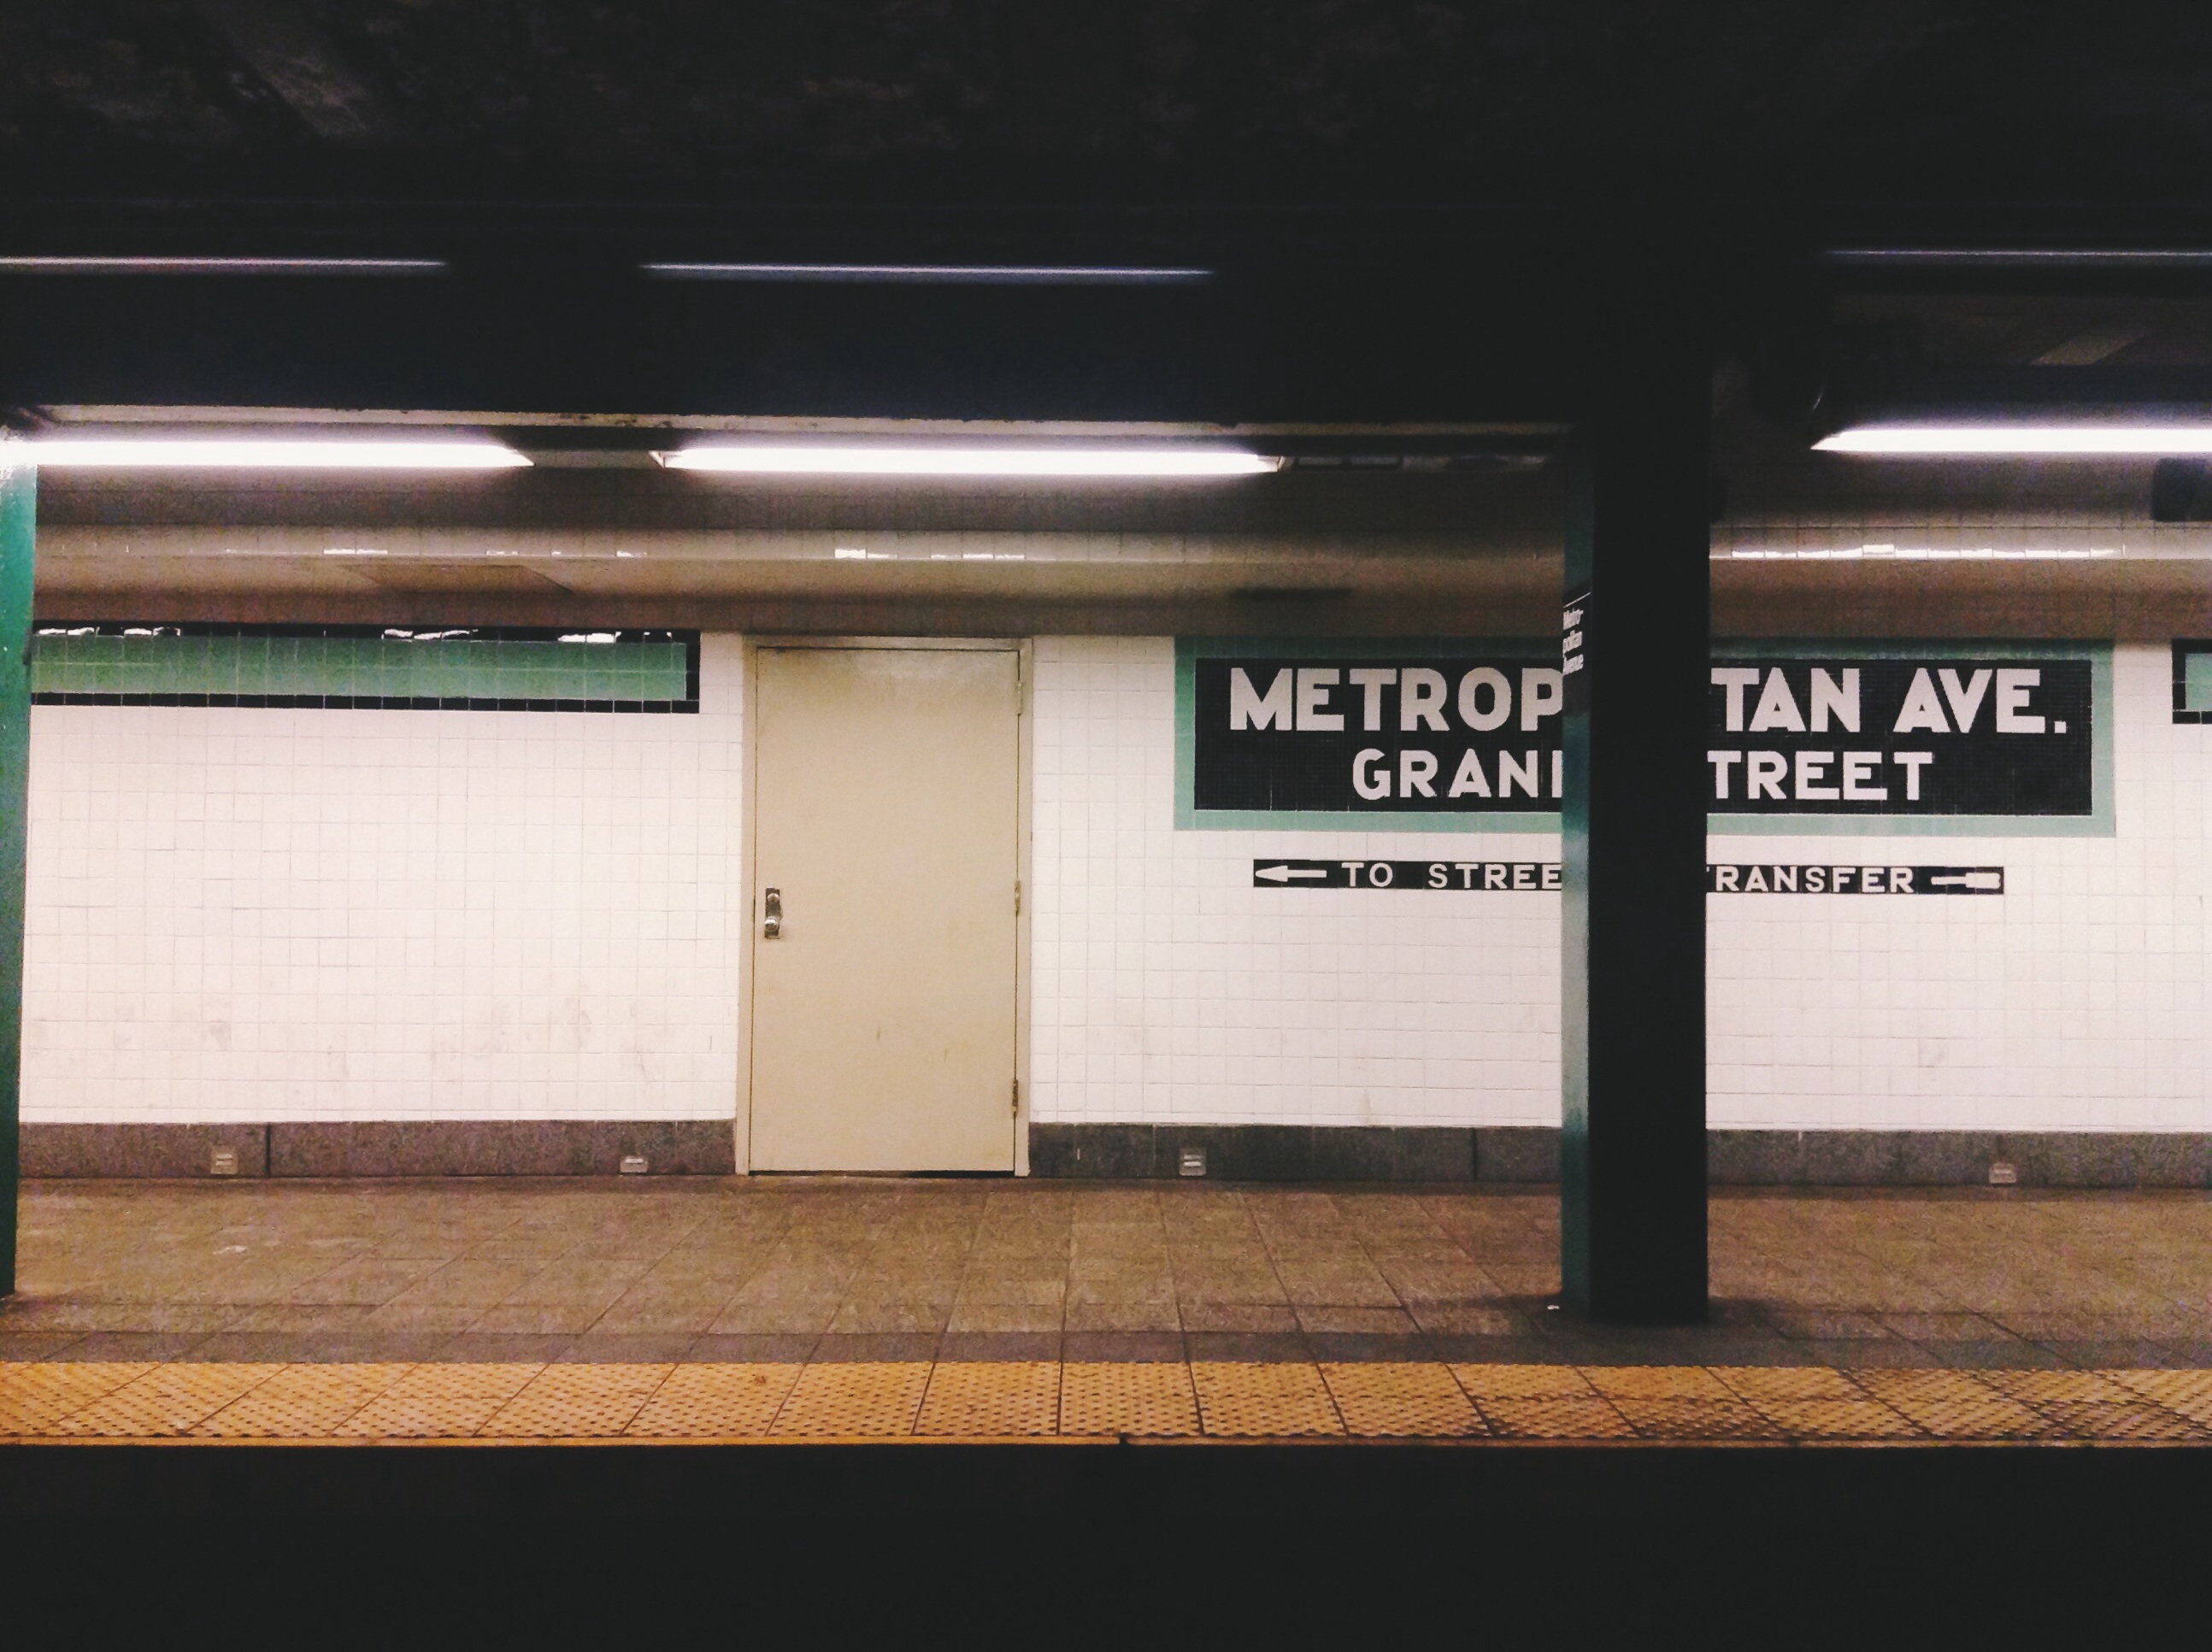
structure, urban, new york city, subway, transportation, transport, nyc, station, platform, signage, interior design, shape, sport venue, window covering, metropolitan ave